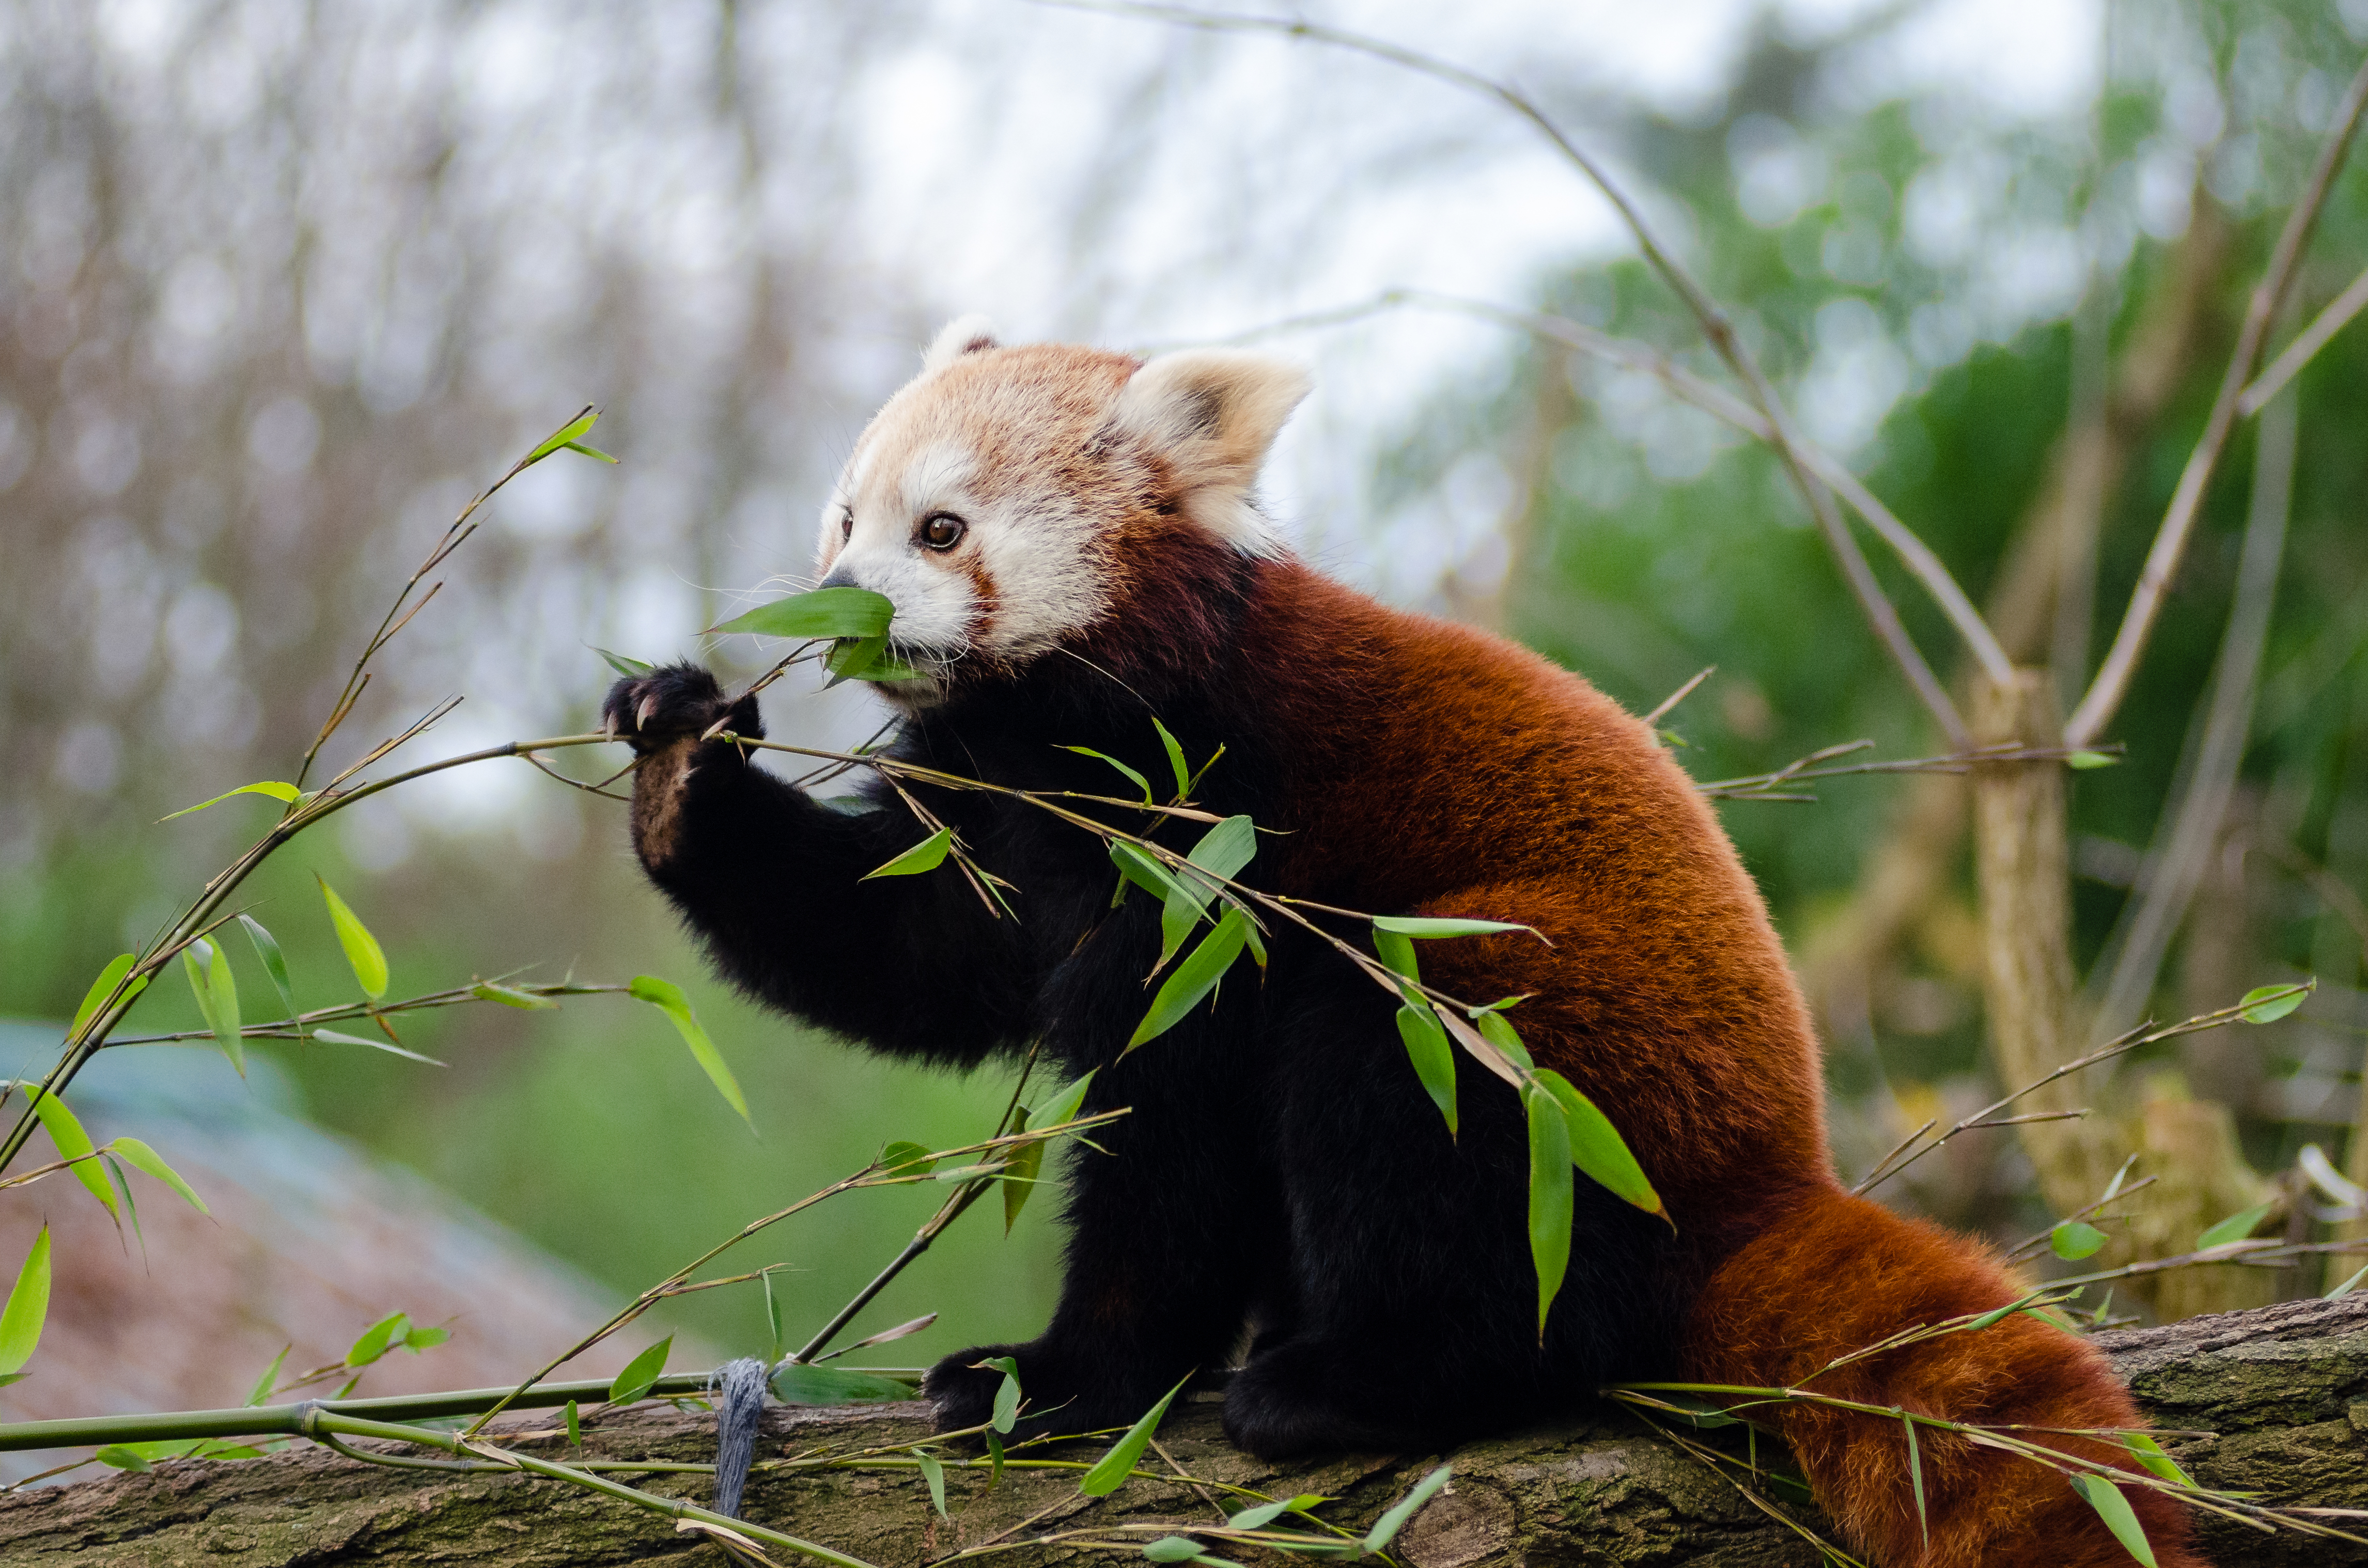
tree, nature, grass, branch, cold, winter, bokeh, vintage, sweet, feet, animal, cute, female, wildlife, zoo, fur, orange, young, green, high, red, foot, mammal, nikon, fauna, red panda, panda, 2015, face, nose, whiskers, paw, tail, animals, ears, endangered, vertebrate, germany, deutschland, natur, paws, tier, iso, fell, gesicht, baum, adorable, bamboo, d7000, roter, kleiner, niedlich, sues, suess, species, bedrohte, tierart, tierpark, weiblich, jungtier, jung, ohren, schwanz, nase, bedroht, ailurus, fulgens, mozilla, firefox, wochenende, weekend, kalt, gr n, s s, mustelidae